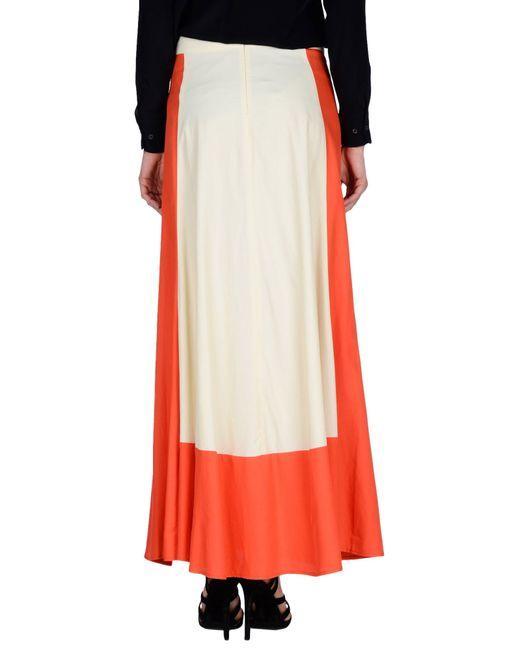
Orangefarbener und cremefarbener langer Damenrock